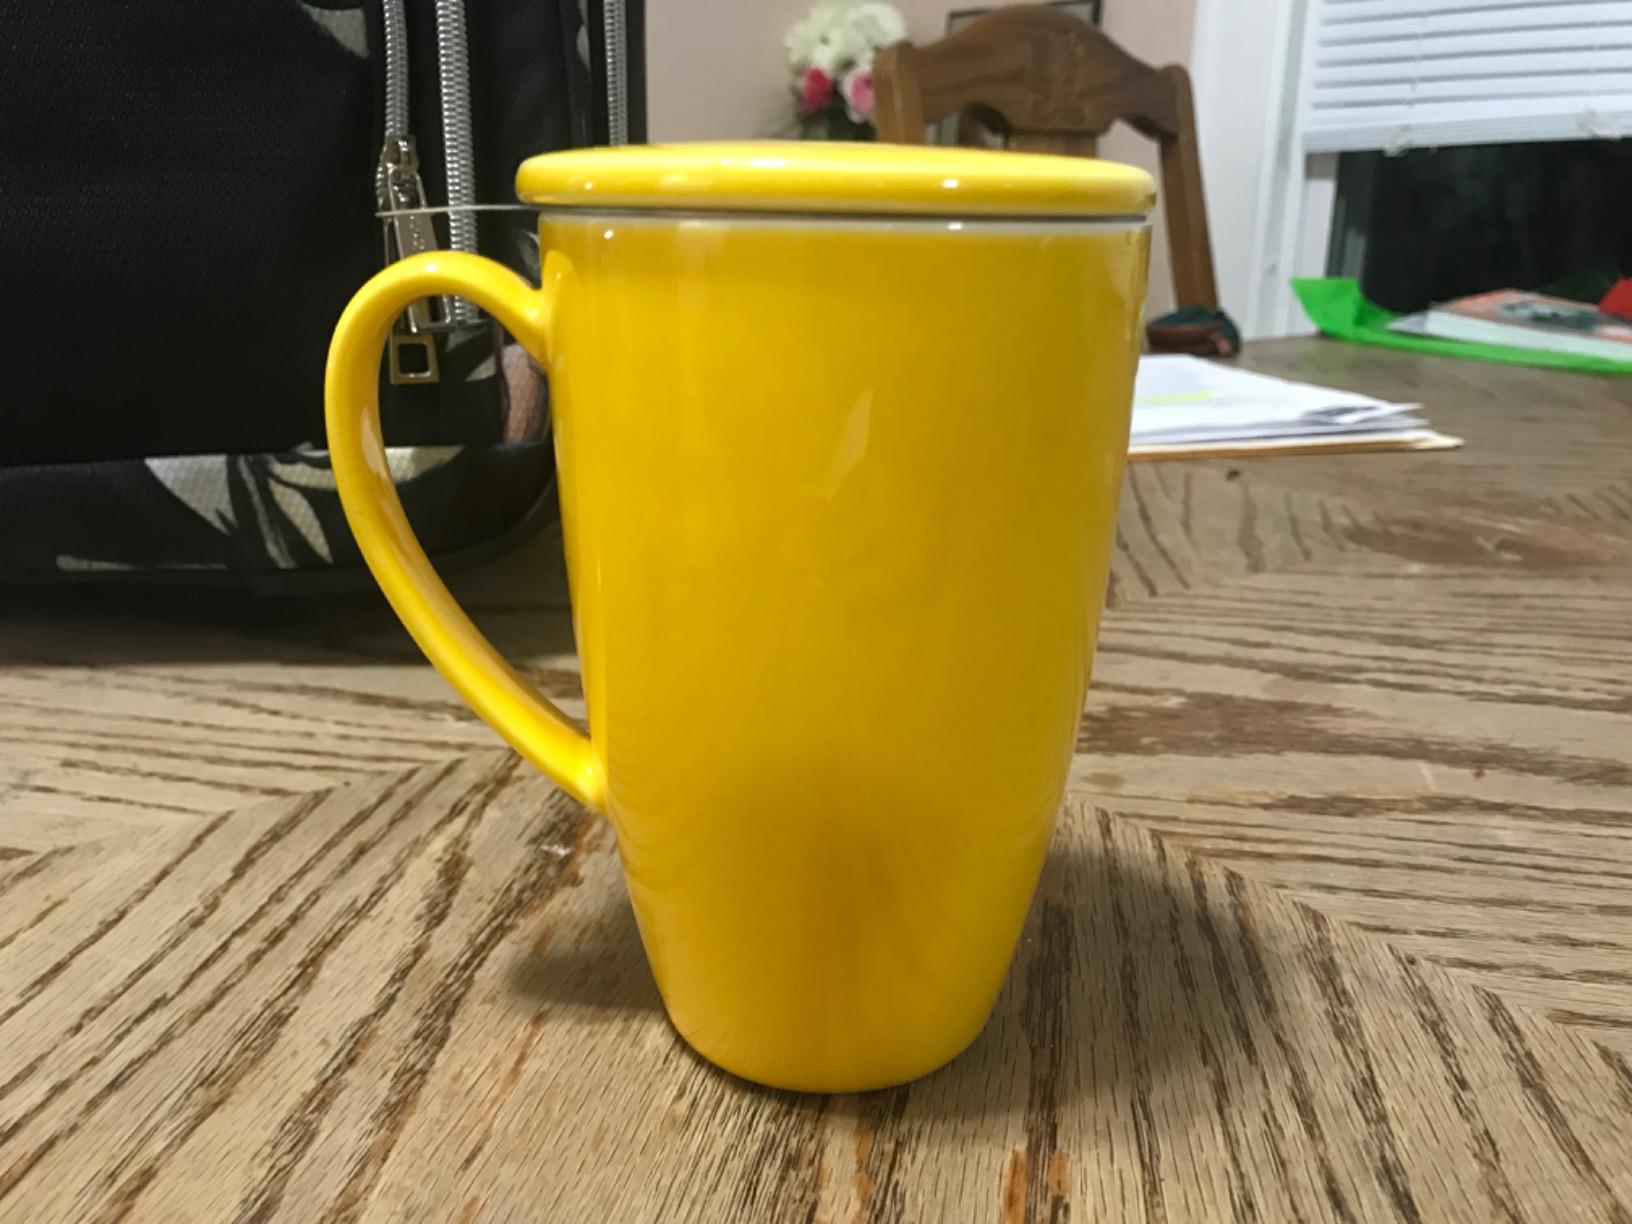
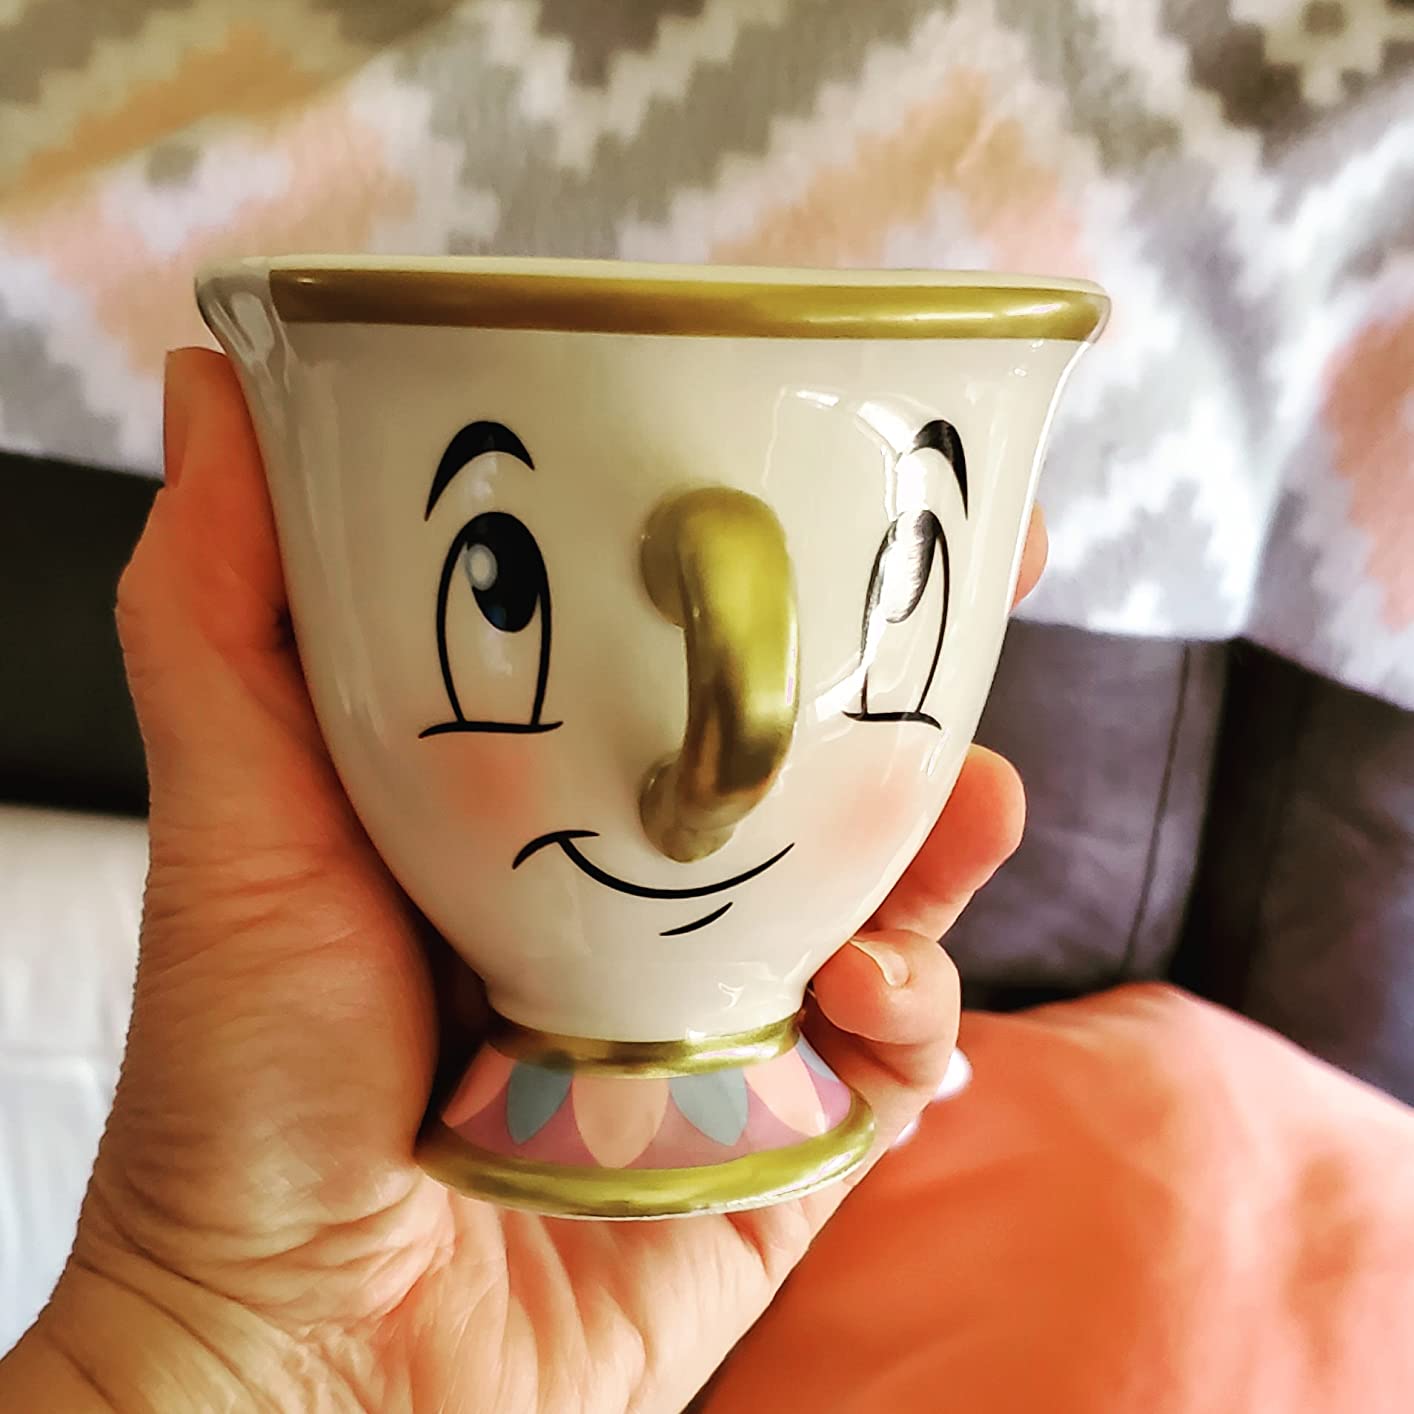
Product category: items_mug
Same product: no